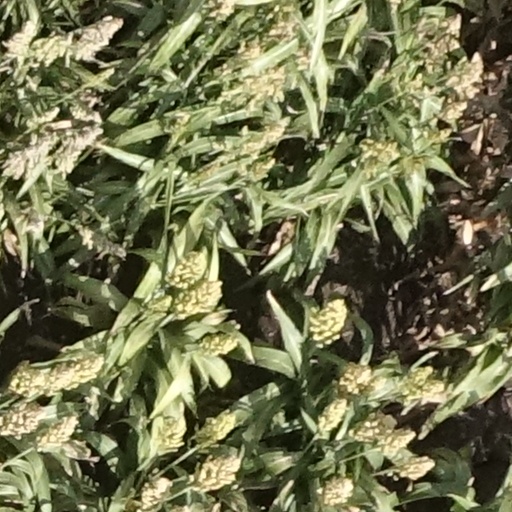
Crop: sorghum